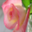
Label: rose